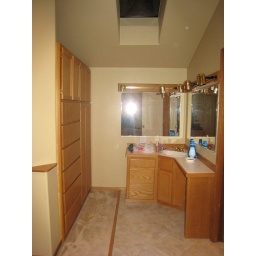
Master bedroom just inside the door to the right. Second sink and built in drawers and shelves.